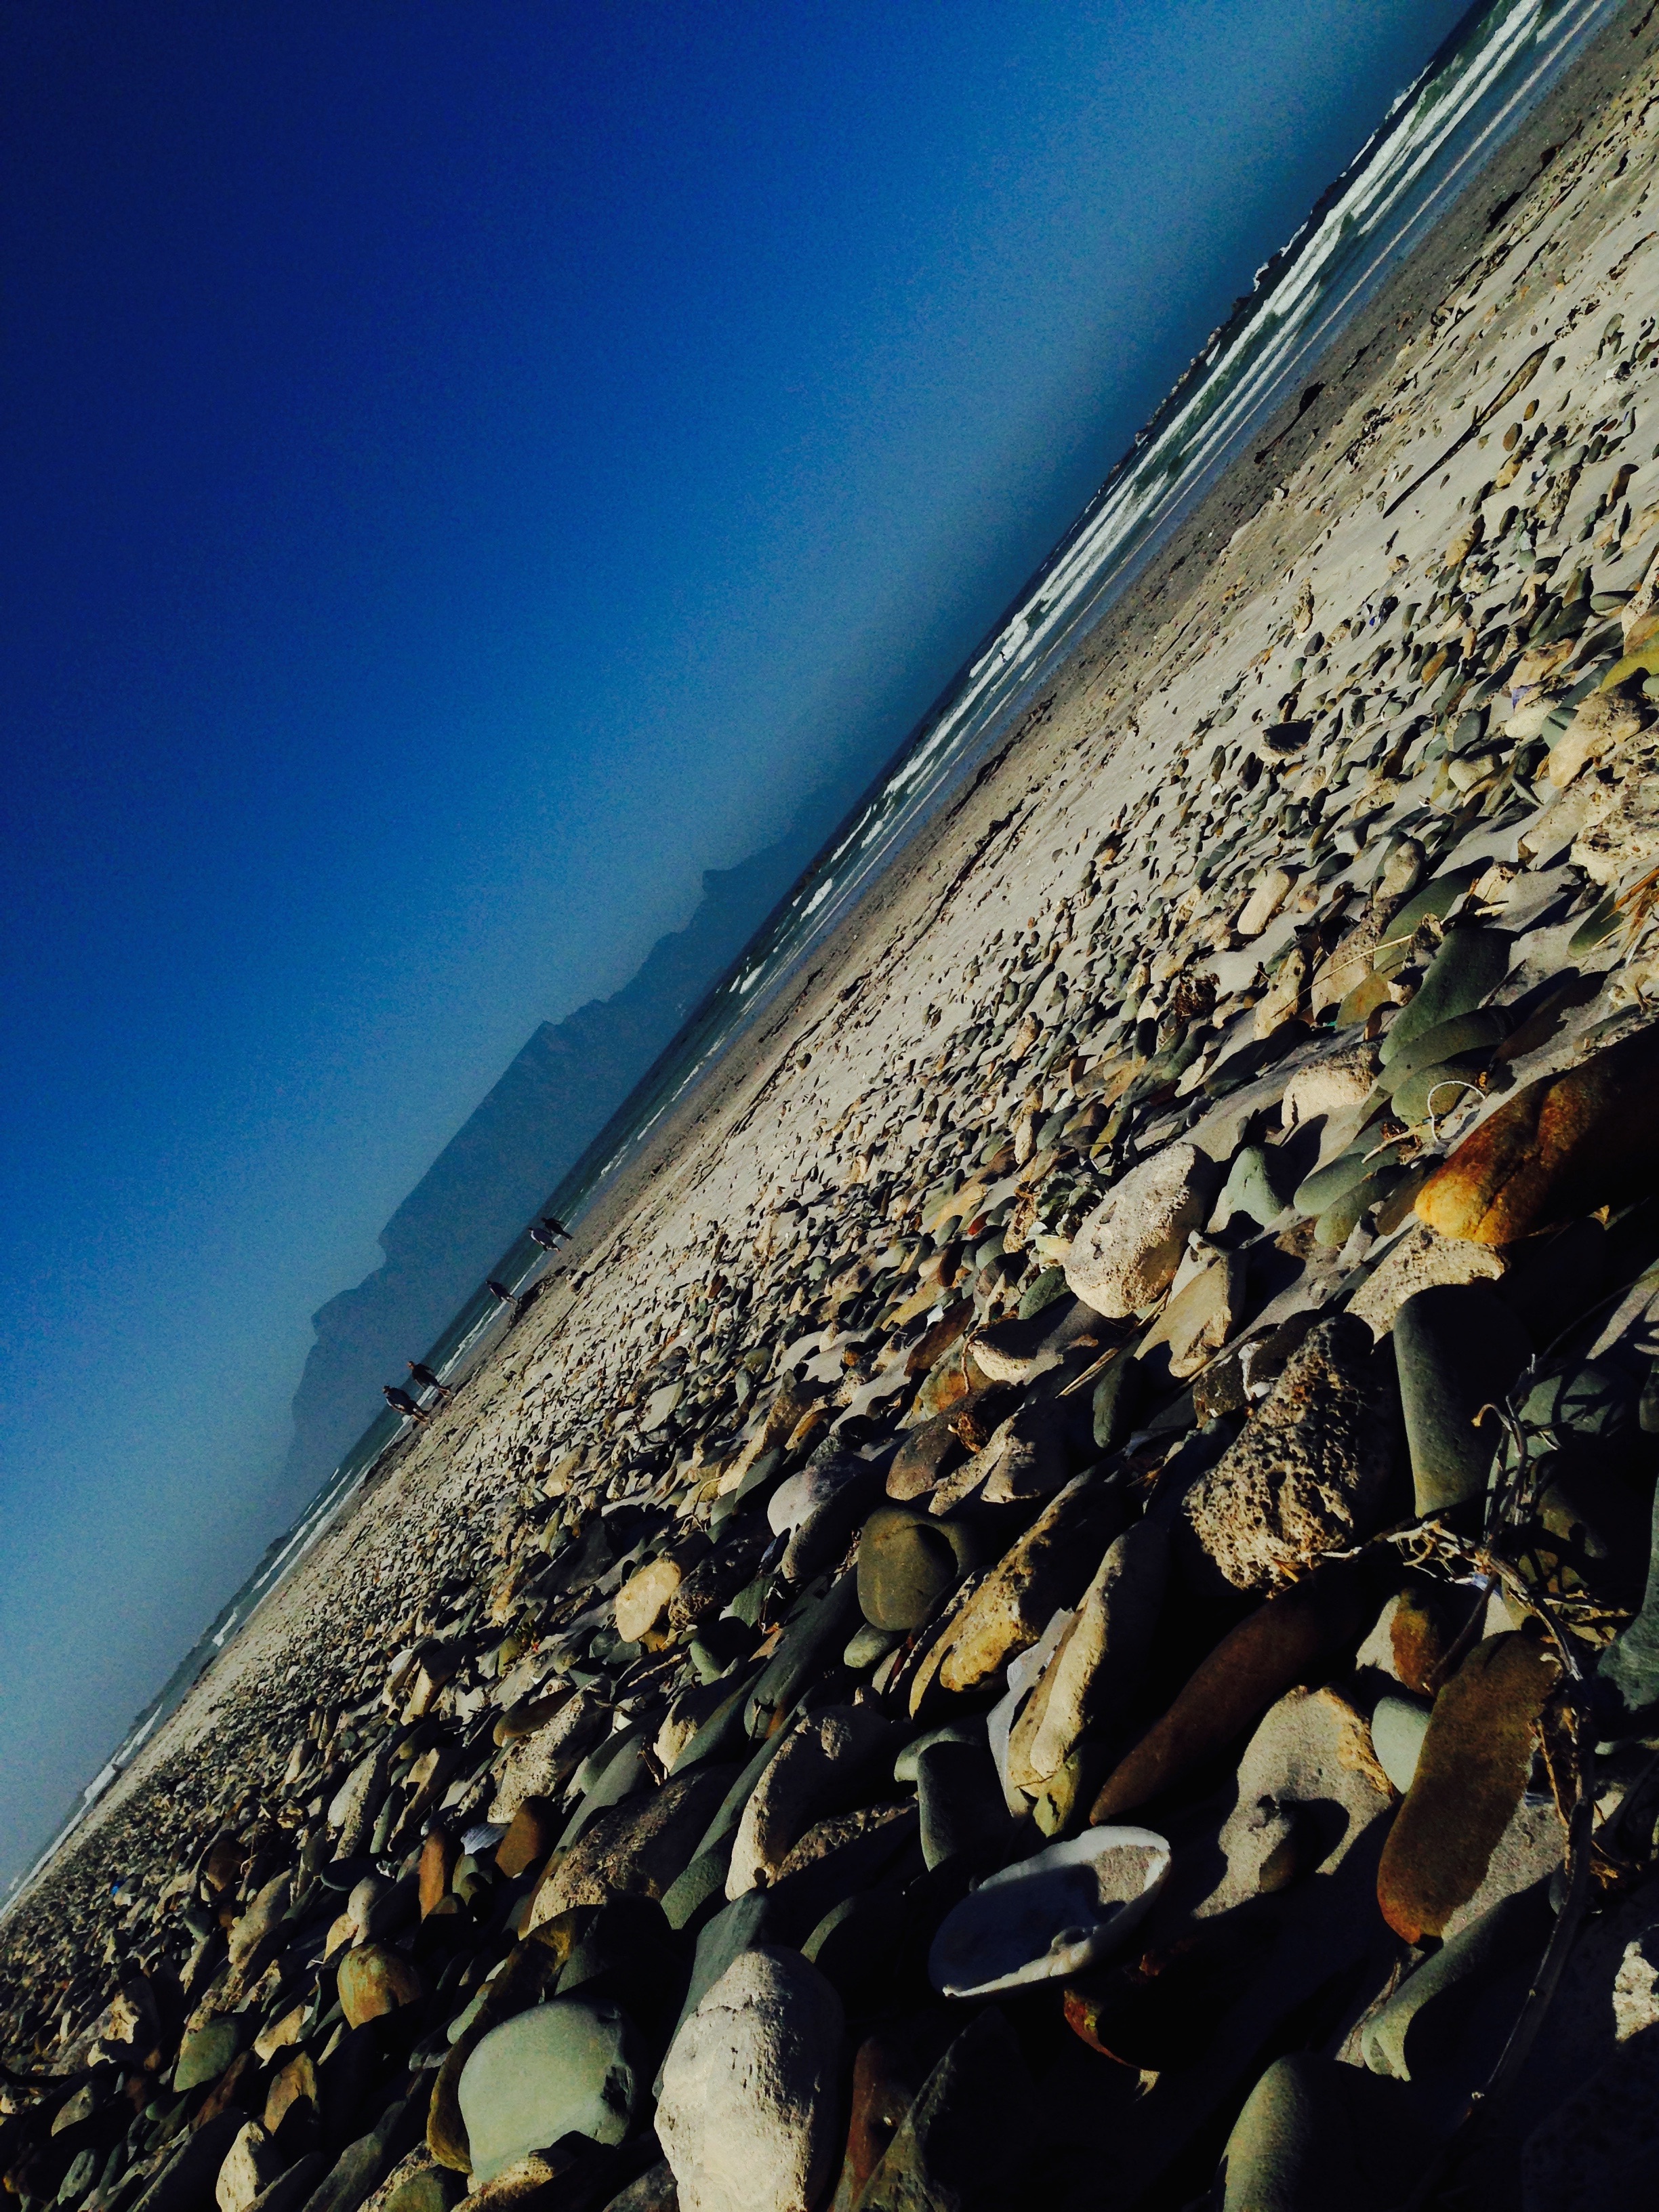
sea, coast, ocean, horizon, light, sky, night, sunlight, morning, wave, evening, reflection, blue, aerial photography, atmosphere of earth